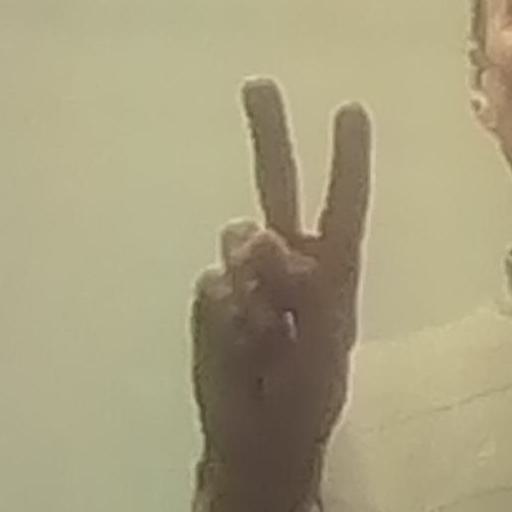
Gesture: peace